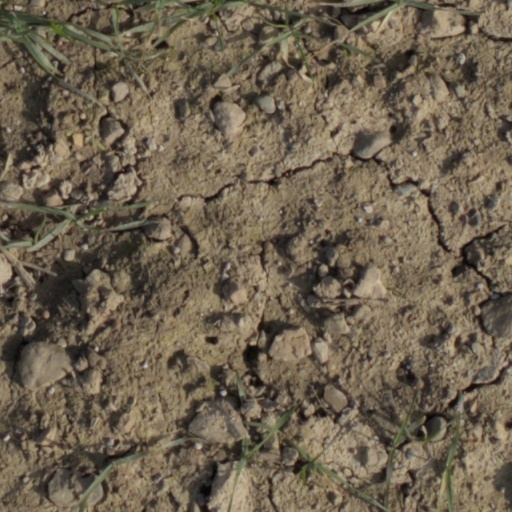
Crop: wheat